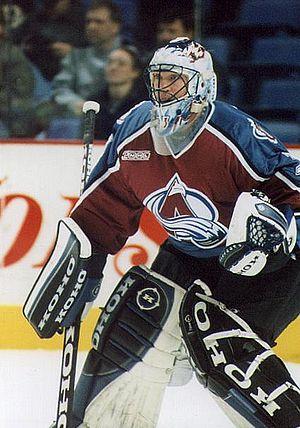
Bédéistes : Jimmy Beaulieu, Pascal Girard, PisHier, Voro, Michel Rabaglitai,
Le trophée Vézina est un trophée de hockey sur glace, remis annuellement au gardien de but jugé le meilleur de la saison régulière dans la Ligue nationale de hockey.
Une position, au hockey sur glace, est le poste d'un joueur d'une équipe de hockey qui est affecté à une tâche particulière. Une équipe est composée de six joueurs et comporte généralement un gardien de but, deux défenseurs et trois attaquants. Parmi ces derniers, il existe deux postes différents : les ailiers et le centre.
Les Canadiens de Montréal sont une franchise de hockey sur glace professionnel située à Montréal dans la province de Québec au Canada. L’équipe est membre de la Division Atlantique de l’Association de l’Est dans la Ligue nationale de hockey. Bien que le nom le plus utilisé pour désigner cette équipe soit les « Canadiens de Montréal », son nom officiel est le Club de hockey Canadien, inc.
Wayne Douglas Gretzky, O.C., est un joueur professionnel canadien de hockey sur glace qui possède aussi la nationalité américaine. Il joue l'essentiel de sa carrière professionnelle dans la Ligue nationale de hockey et est généralement considéré comme le meilleur joueur de l'histoire du hockey sur glace. Portant le numéro 99 durant sa carrière, il est le seul joueur dont le numéro est retiré pour l'ensemble des équipes de la Ligue nationale de hockey. Il détient la majorité des records de la LNH que ce soit au niveau des buts, des passes, des points, du nombre de tours du chapeau mais également de l'ensemble des trophées gagnés tout au long de sa carrière. En vingt ans dans la LNH, il totalise 2 857 points dont 894 buts. Sur l'ensemble de sa carrière en saison régulière, il connaît une moyenne de 1,92 point par match.
Patrick Roy est un joueur hockey sur glace maintenant à la retraite qui évoluait au poste de gardien de but. Il débute ensuite une carrière en tant qu'entraîneur dans la LHJMQ avec les Remparts de Quebec puis dans la LNH avec l'Avalanche du Colorado. Depuis 2018, il est, à nouveau, l'entraineur-chef et le Directeur-général des Remparts de Québec
La Ligue nationale de hockey ou LNH est une association sportive professionnelle nord-américaine regroupant des franchises de hockey sur glace du Canada et des États-Unis. Le niveau de jeu de cette ligue est considéré comme un des meilleurs au monde. Les joueurs qui la composent ont longtemps été en grande majorité d'origine canadienne puis nord-américaine. Au fur et à mesure, de nouvelles nationalités de joueurs se sont ajoutées à la liste et, même si les Canadiens restent les plus nombreux, plusieurs pays sont désormais représentés.
Peter Mattias Forsberg est un joueur de hockey sur glace professionnel suédois. Surnommé Foppa, il évolue au poste de centre. Il est le fils de Kent Forsberg, entraîneur de hockey sur glace, et débute dans le hockey professionnellement en 1990 en jouant pour l'équipe locale du MODO Hockey dans le championnat suédois élite de hockey, l'Elitserien. Il rejoint quelque temps plus tard l'Amérique du Nord et la Ligue nationale de hockey où il remporte la Coupe Stanley, un des trophées les plus prestigieux du hockey sur glace, à deux reprises avec l'Avalanche du Colorado. Début 2008, il retourne jouer dans son pays pour son club formateur où il évolue toujours.